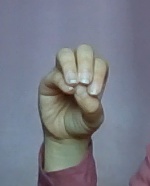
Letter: ha